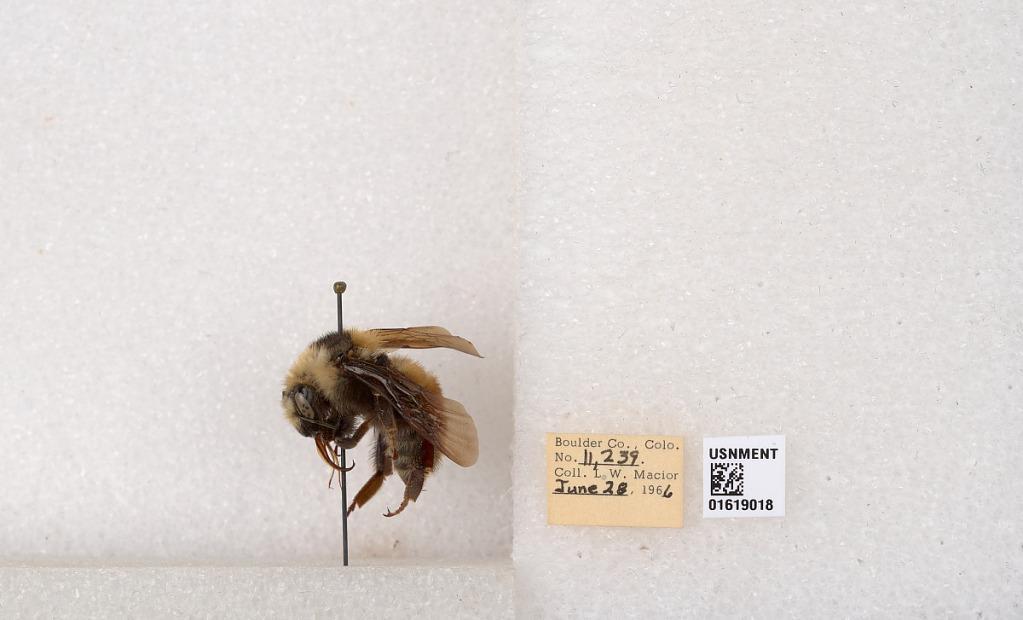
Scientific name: Bombus appositus Cresson
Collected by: L. Macior
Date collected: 1966-6-28
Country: United States
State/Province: Colorado
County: Boulder
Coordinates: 40.0925, -105.358